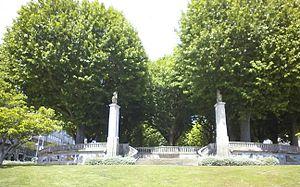
La Alameda de l'architecte Sesmero, populairement appelée la Alameda par les Pontevedriens, est un parc public situé dans le centre-ville de Pontevedra, en Galice. Créée en 1879, elle constitue avec le Parc des Palmiers le plus vaste espace vert du centre de Pontevedra. L'Alameda se trouve à l'ouest de la vieille ville, tout près de l'ancien quartier des pêcheurs de A Moureira.
Pontevedra est une ville qui se trouve dans le nord-ouest de l'Espagne et de la Péninsule Ibérique. Capitale de la province de Pontevedra ainsi que capitale de la région touristique des Rías Baixas ou Rías Bajas, la ville est située dans le sud-ouest de la communauté autonome de Galice. Elle est surnommée « la ville où le piéton est roi ».
Alejandro Rodríguez-Sesmero González, né à Gijón en 1843 et mort à Córdoba le 22 octobre 1913, était un architecte qui a travaillé en Galice.